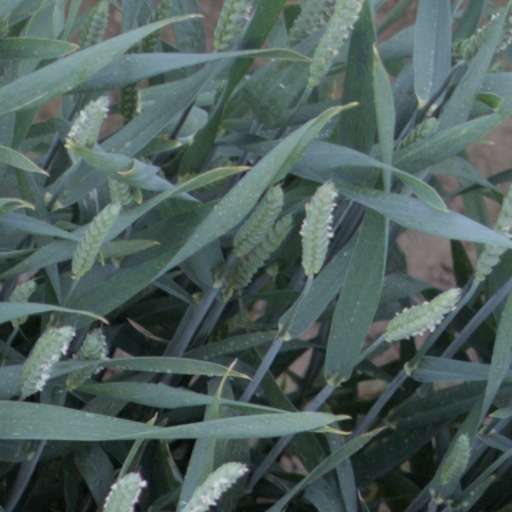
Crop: wheat